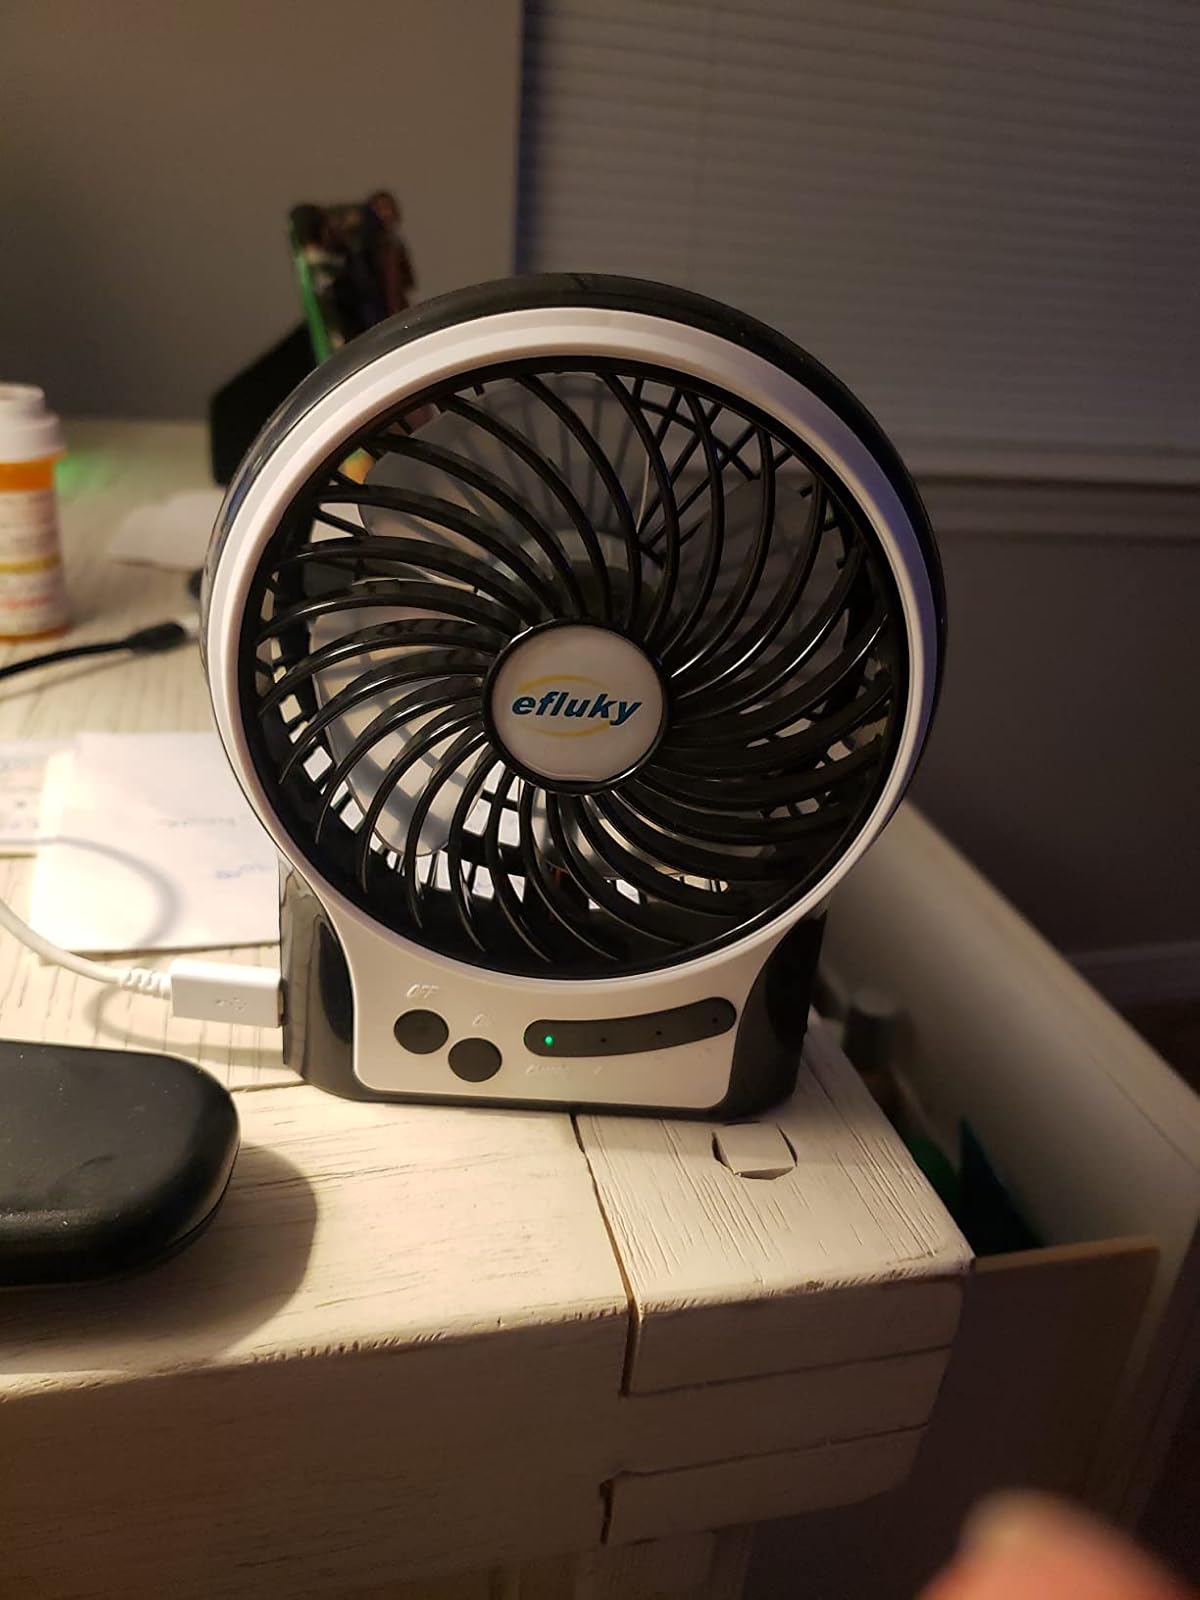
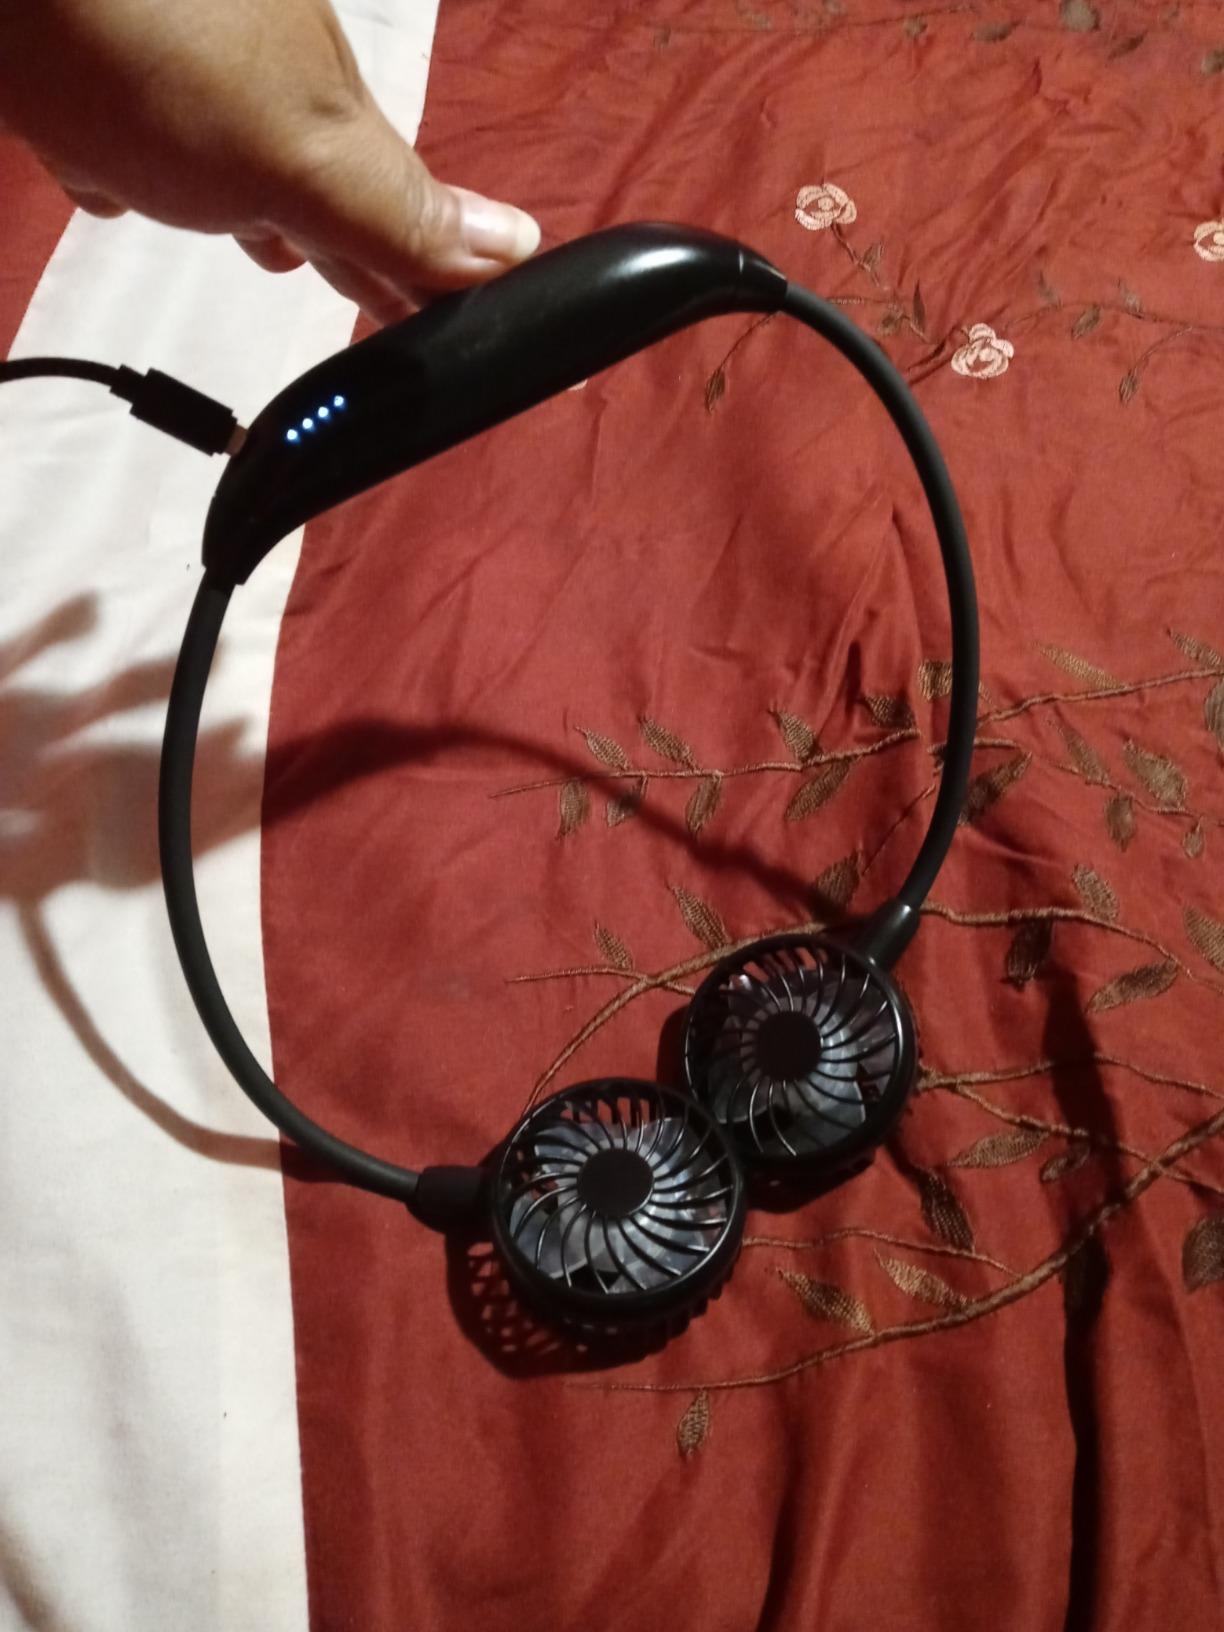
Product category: fan
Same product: no